Key West Bight

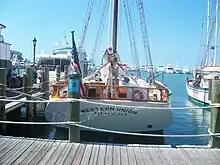
The "Western Union" berthed at the Key West Bight.

One vessel found at the Historic Seaport today is the "Western Union", a schooner built in 1939 and the last surviving authentic working tall ship from Florida. It is the flagship of the state of Florida and the city of Key West.